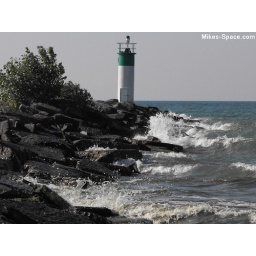
View of the little lighthouse in Wellington near the public beach